Shackleton Range

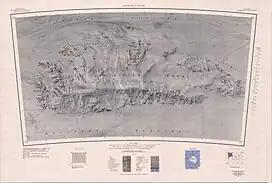
Shackleton Range USGS map 1983

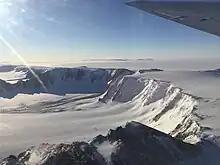
View from 24 October 2016 flight

In the interior of the range the Fuchs Dome is in the west part, from which the Shotton Snowfield extends to the east.